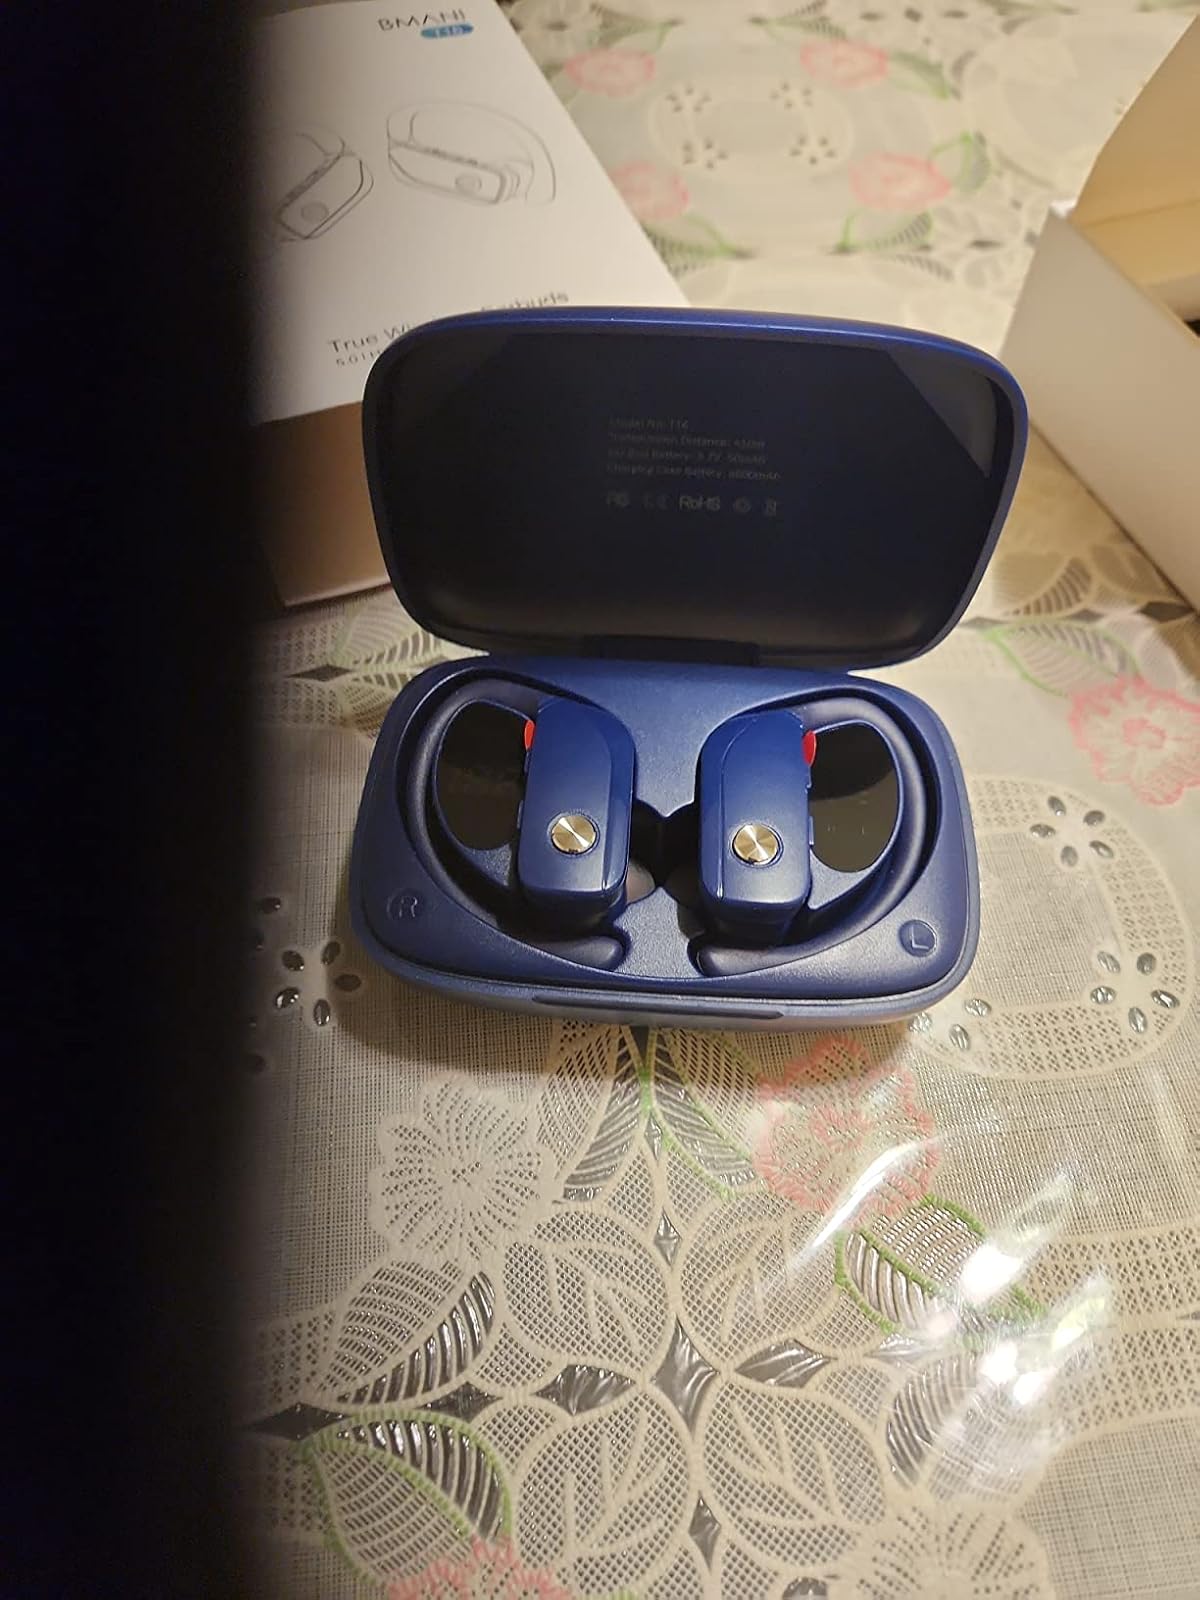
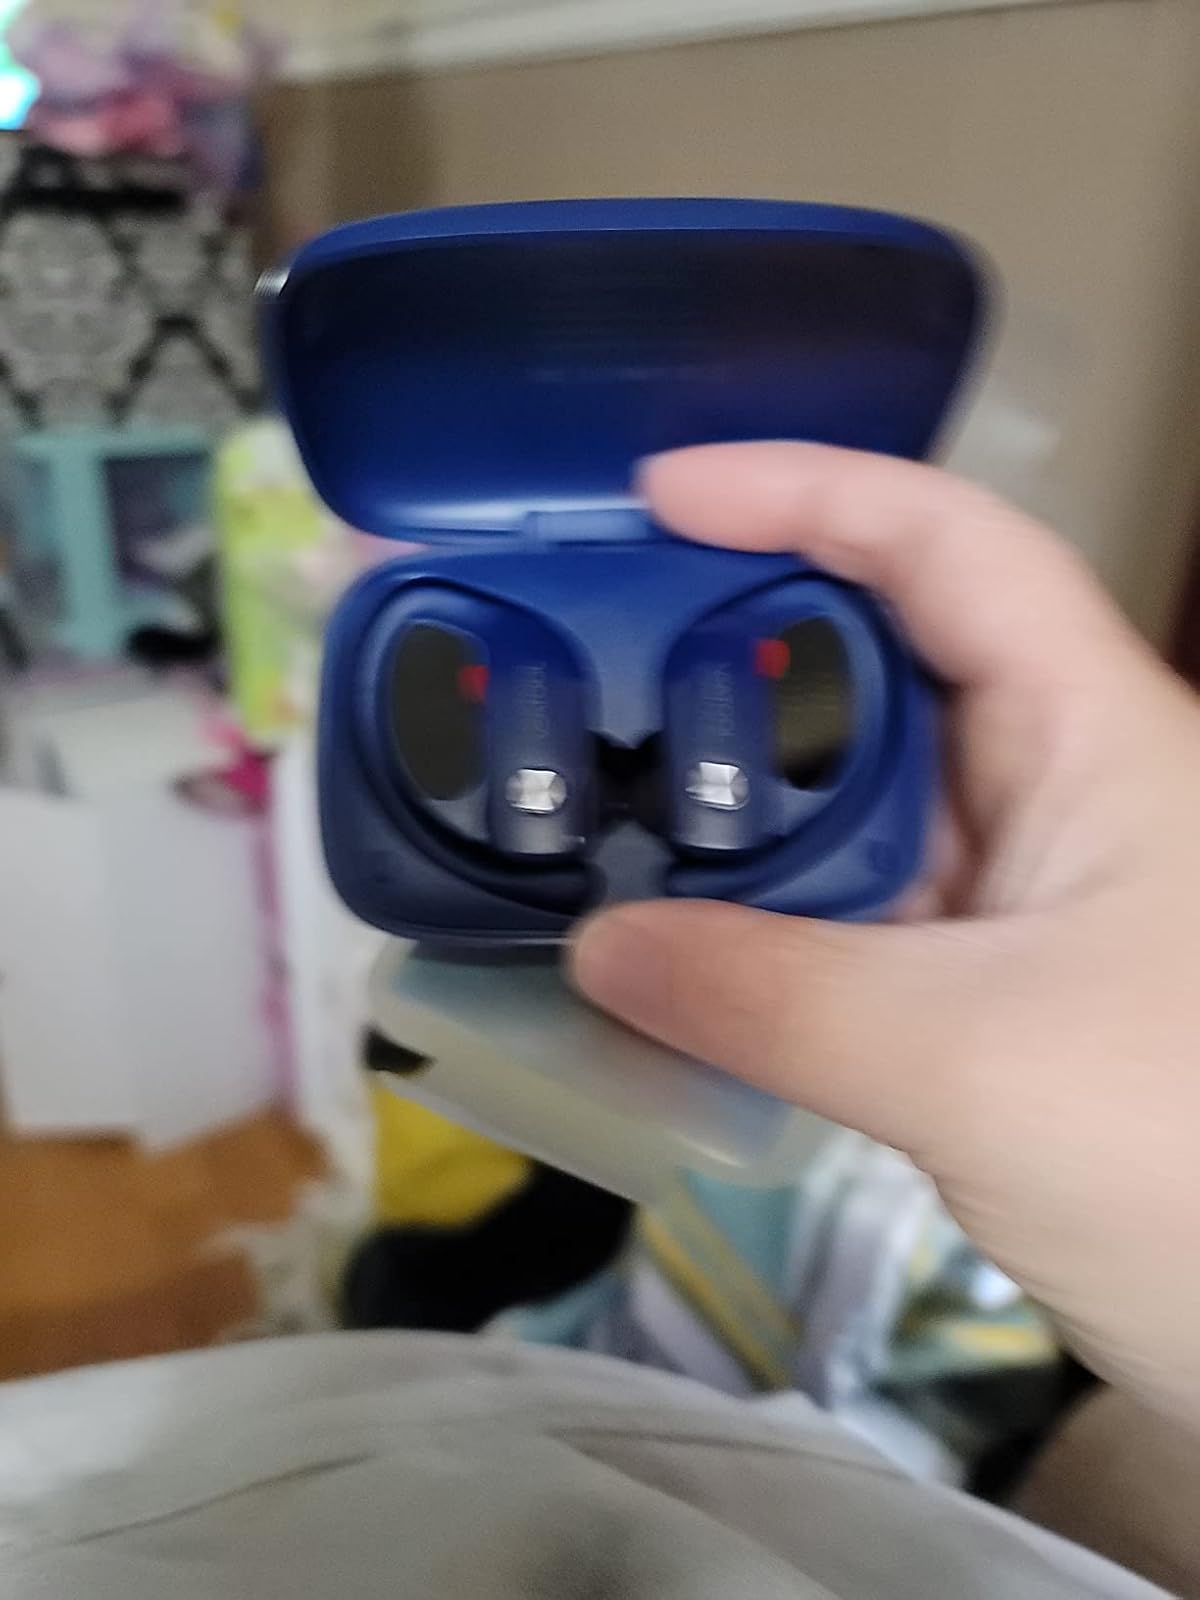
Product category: earbuds
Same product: yes